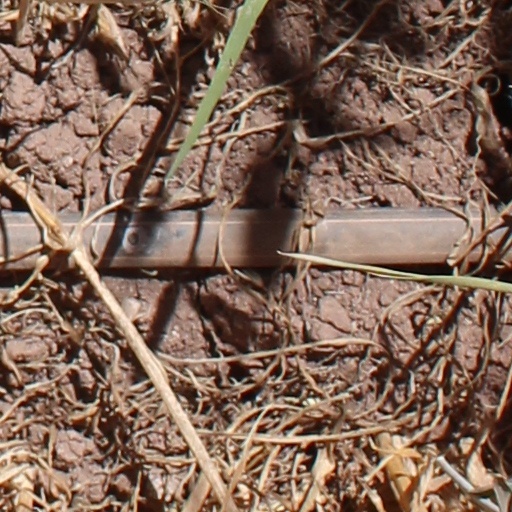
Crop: wheat